HMS Cormorant (1781)

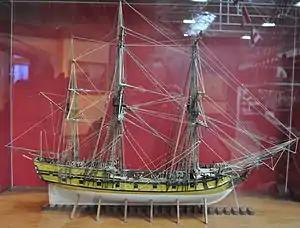
Model of "Rattlesnake" at the National Museum of the United States Navy

"Rattlesnake" was probably drawn by John Peck of Boston, Massachusetts, and probably built at Plymouth in 1780. She was very lightly built and was reputedly very fast. "Rattlesnake" had the appearance of a miniature frigate, with detached quarterdeck and forecastle.